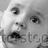
Emotion: surprise